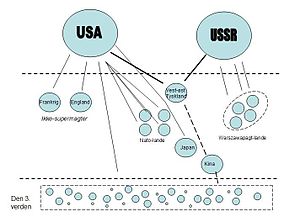
Magtbalanceordning / Bipolaritet
Magtbalancen under et verdenssamfund opdelt i bipolaritet
Bipolaritet vil sige en balance mellem 2 nationer, hvoraf ingen formår at dominere den anden
En magtbalanceordning er, når individuelle stater eksisterer i ligevægt. Dette betyder, at ingen kan opnå fordele ved aggressiv opførsel. Dette var for eksempel situationen under den kolde krig, hvor der herskede magtbalance mellem øst og vest.